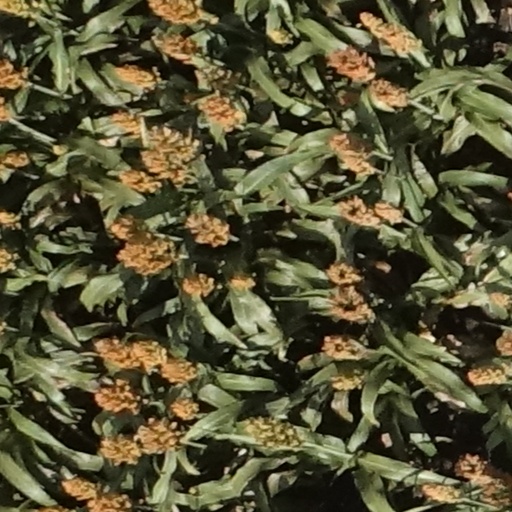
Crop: sorghum